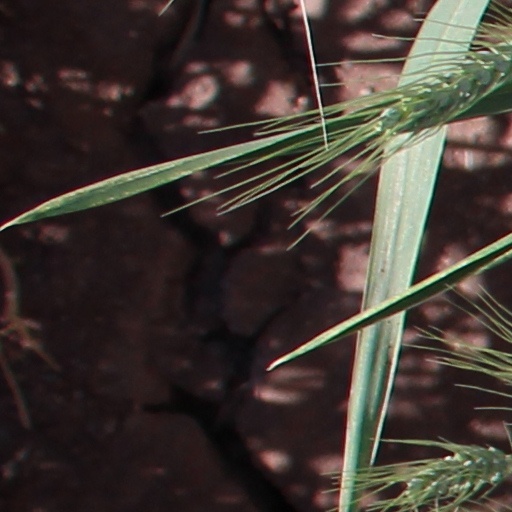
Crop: wheat